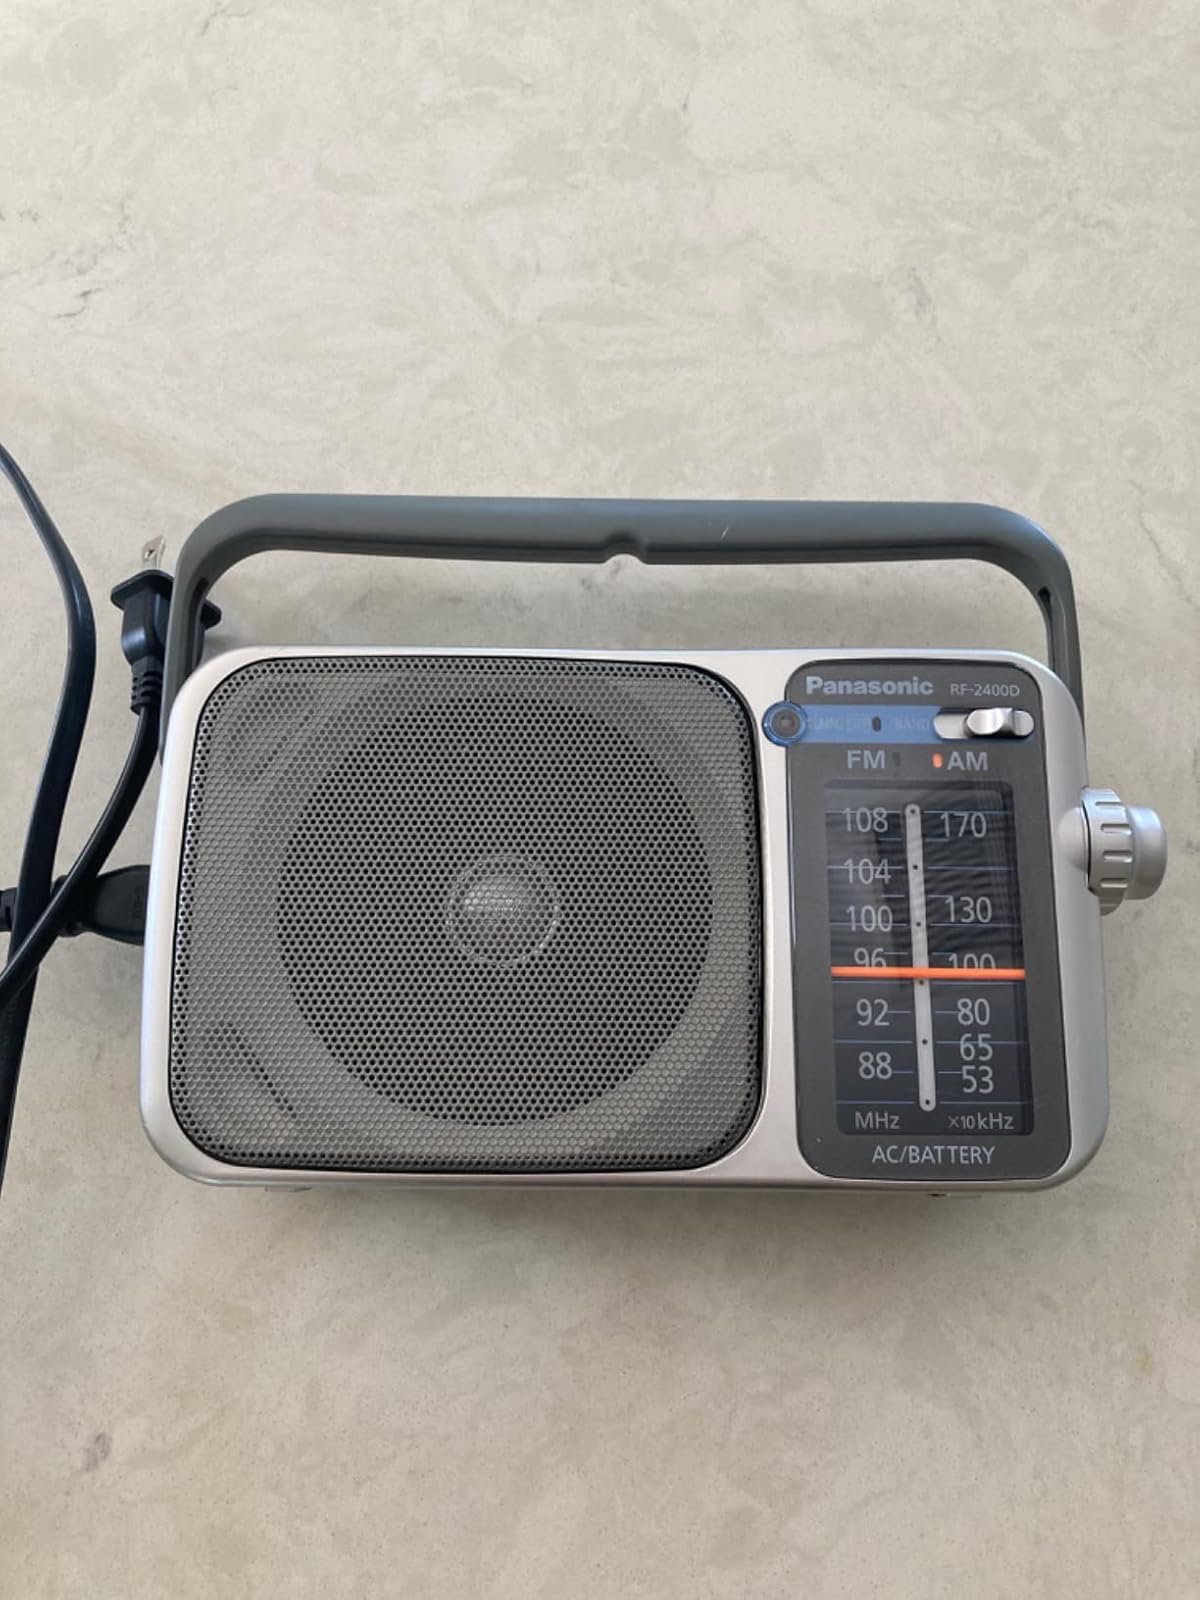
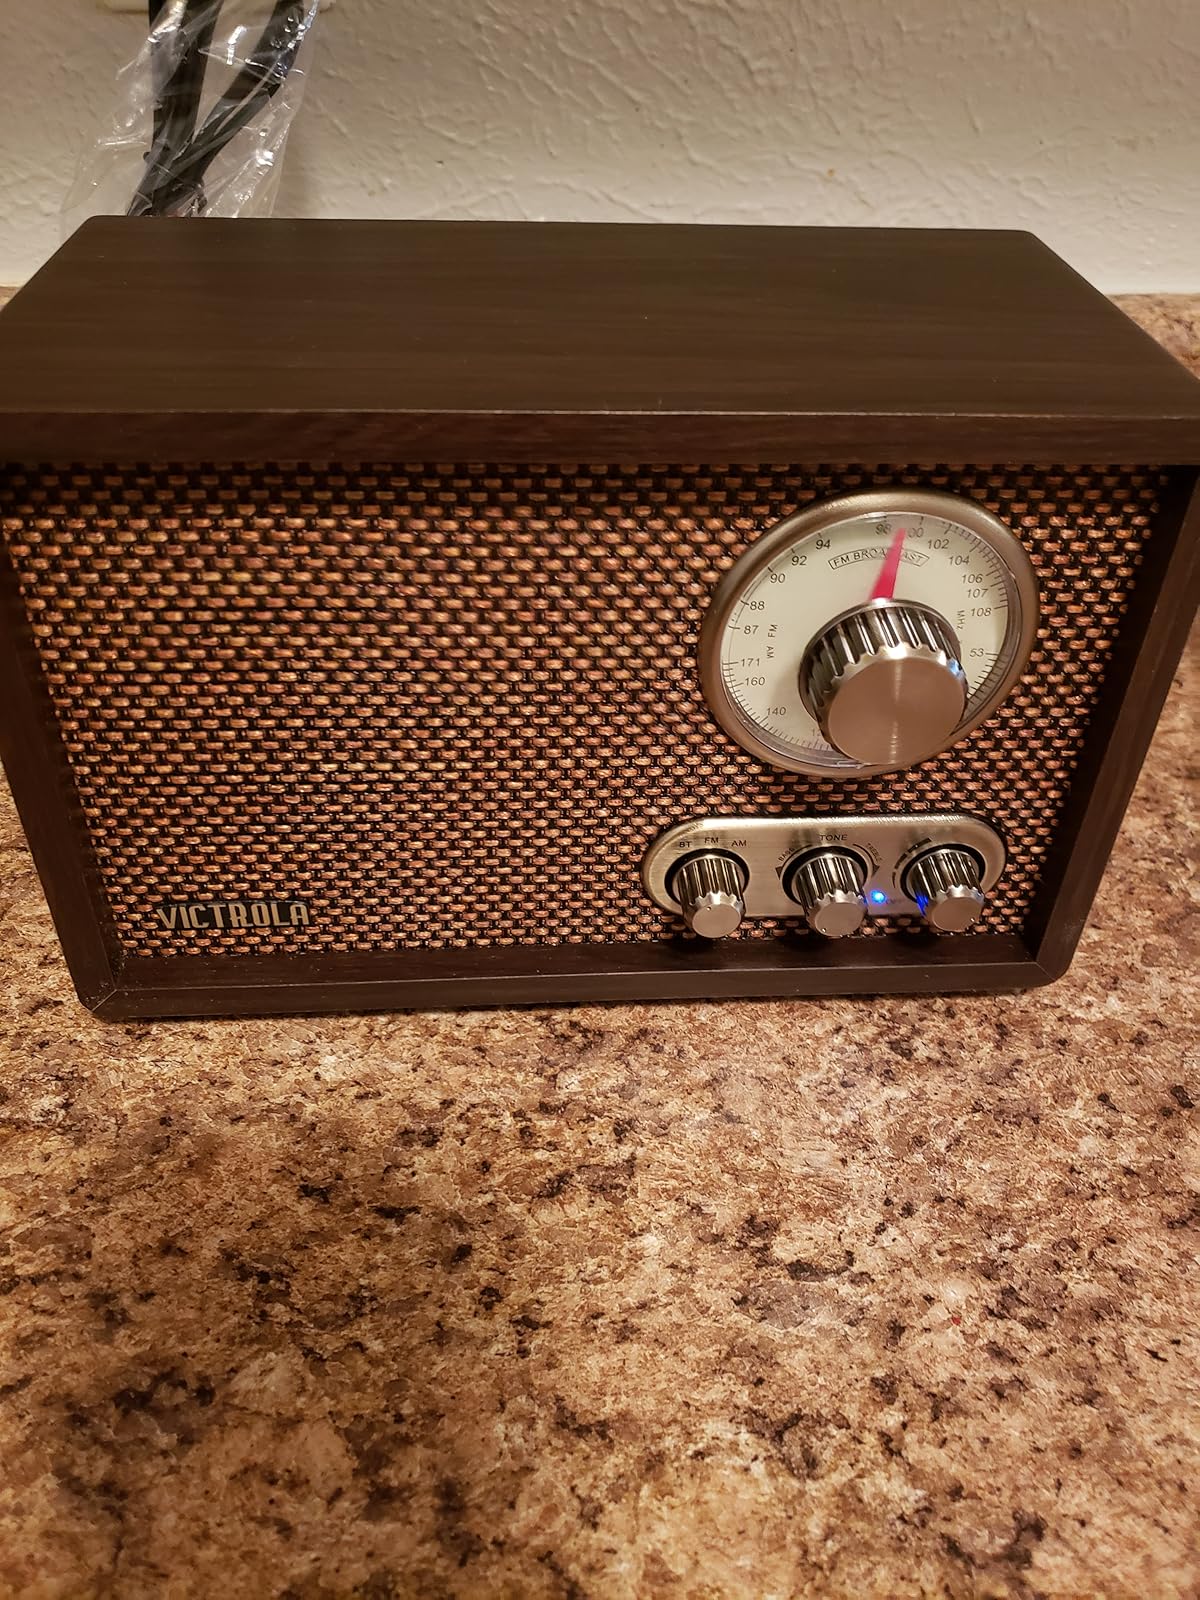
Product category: radio
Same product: no